Eugenia dysenterica

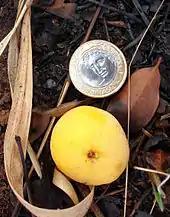
Ripe cagaita fruit: the 1 real coin is 27 mm across.

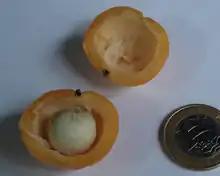
Cagaita fruit, sliced

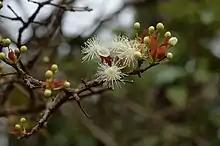
Cagaita flowers

Eugenia dysenterica is a tree from the family Myrtaceae (order Myrtales), native of the Cerrado, the central savannah region of Brazil. It is locally known by the Portuguese names or .